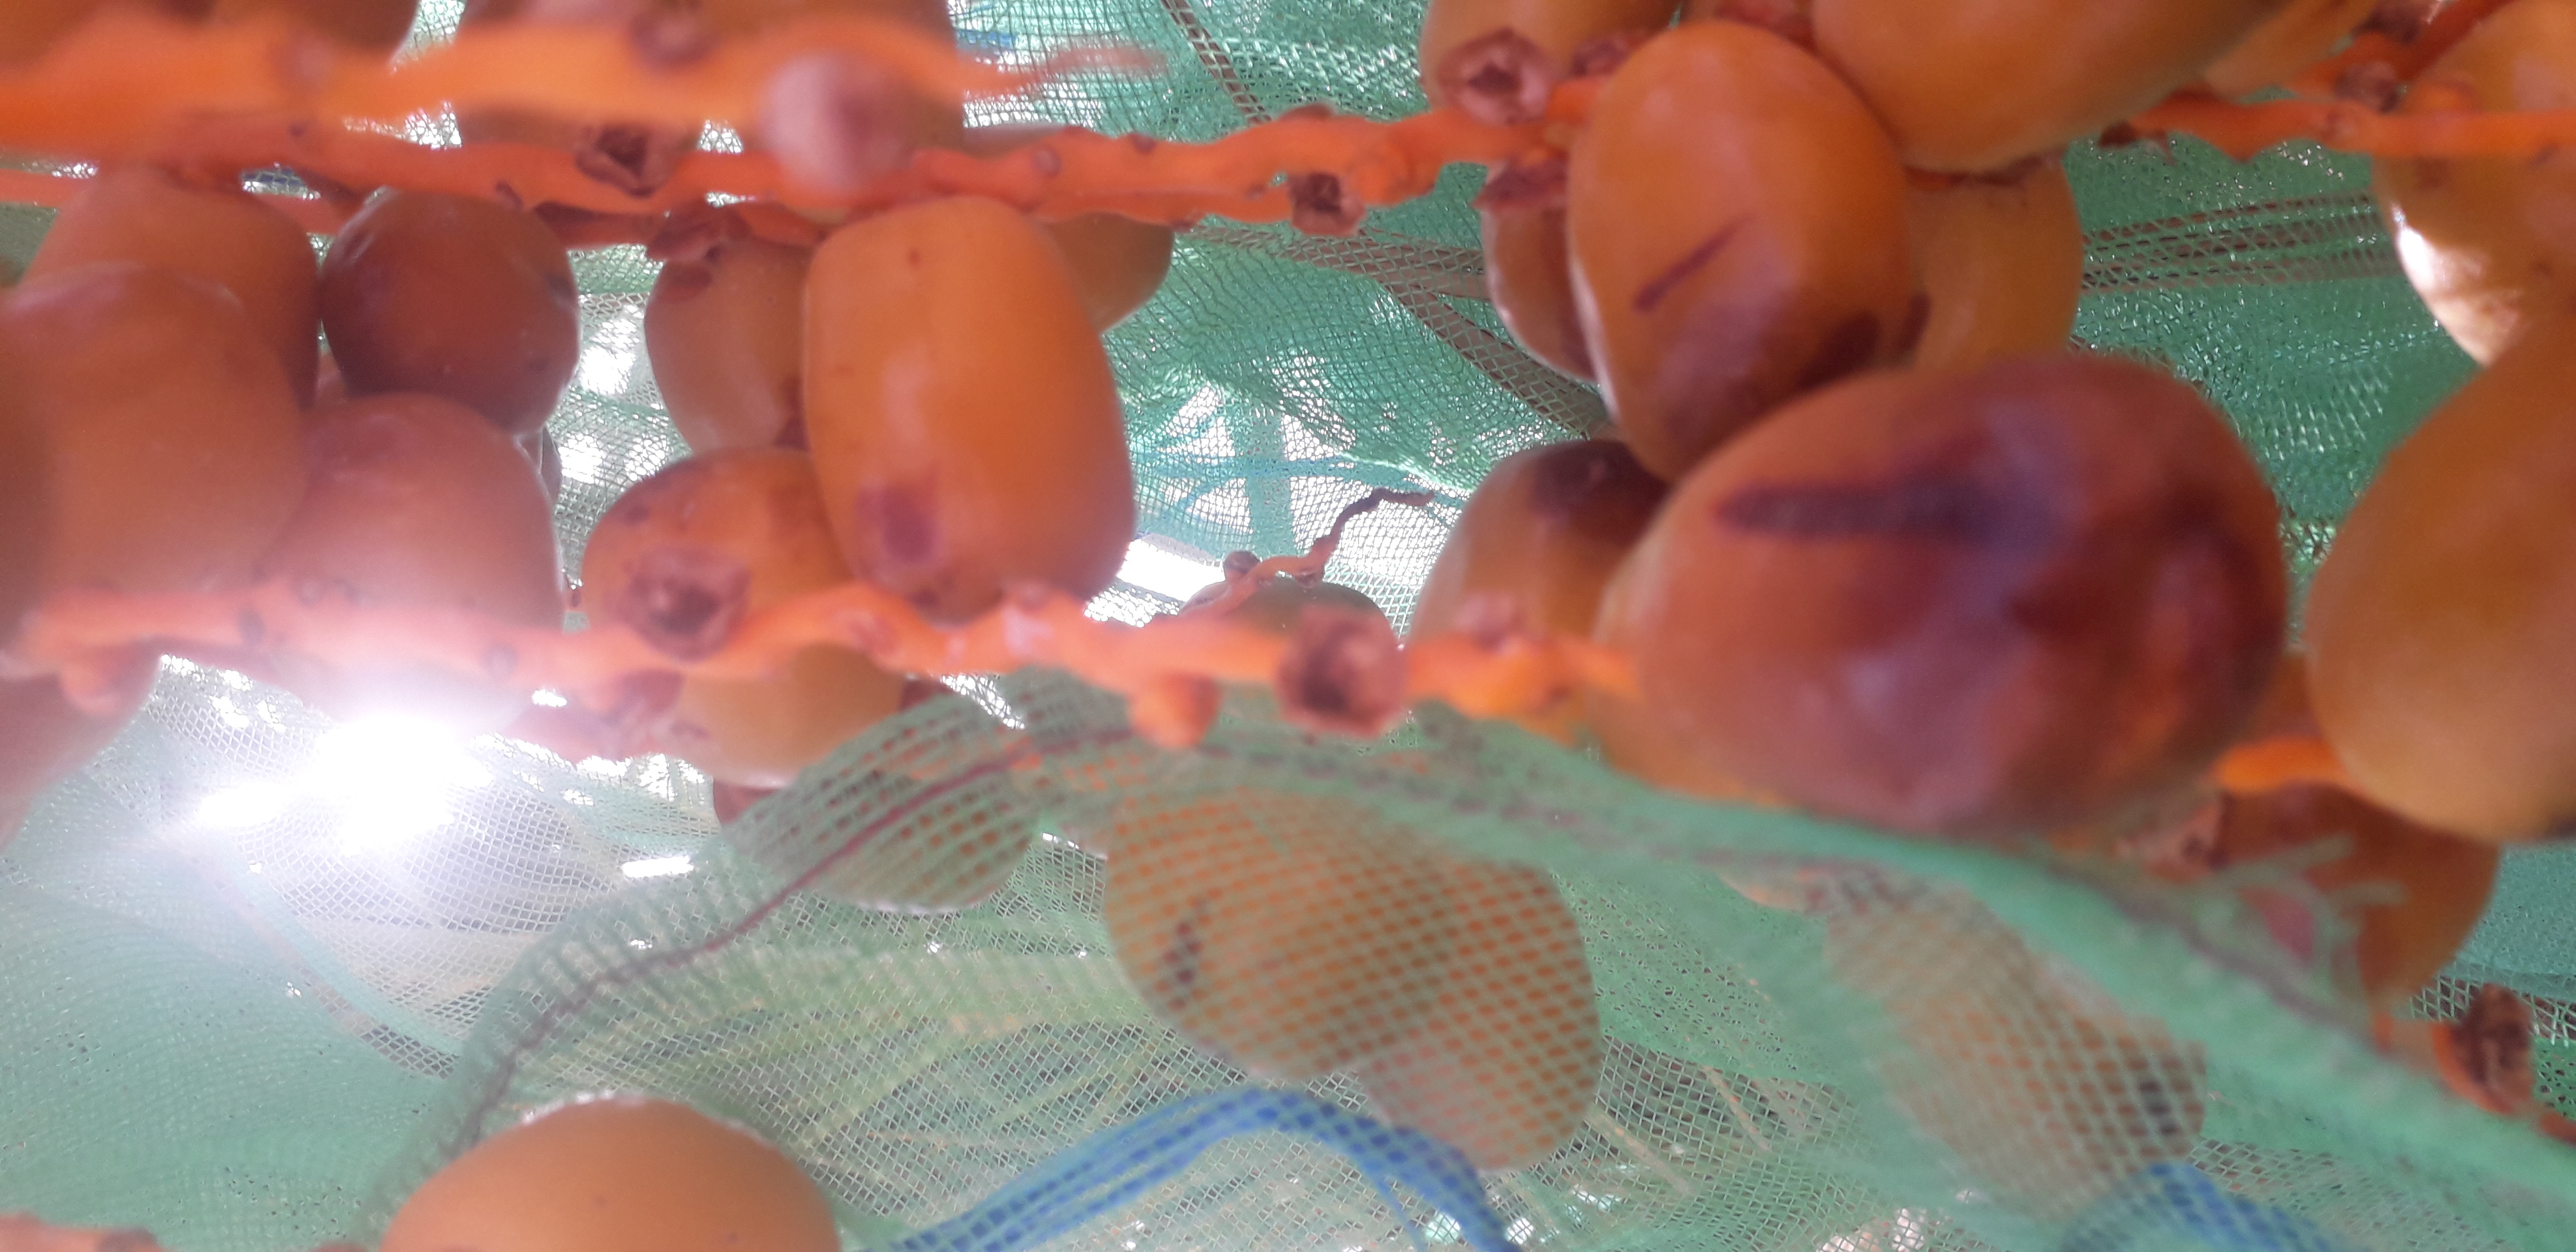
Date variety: Boufagous